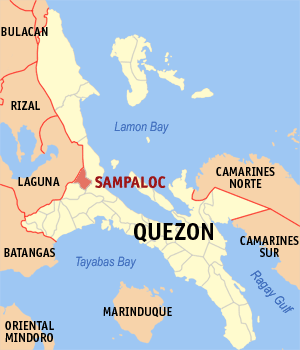
Sampaloc est une municipalité de la province de Quezon, aux Philippines.